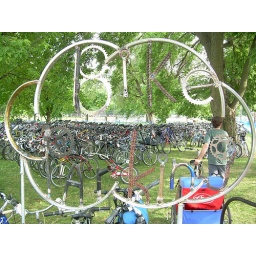
09 bike parking sign with bikes in background at ComFest from that car